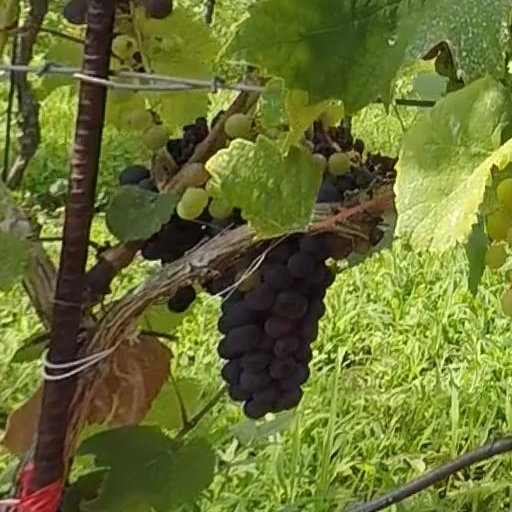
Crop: grape